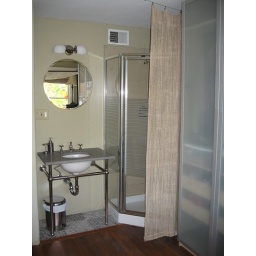
bathroom in the bedroom